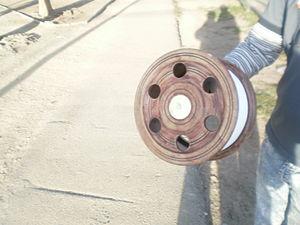
Le volantín est un type de cerf-volant aérodyne, c'est-à-dire engin volant plus lourd que l'air, habituellement sans passager et manœuvré ou simplement rattaché au sol à l'aide d'un ou plusieurs fils. Au Chili il est généralement fabriqué avec de la toile et éventuellement une armature rigide, et le ramasser est considéré comme un jeu traditionnel appelé volantinismo.